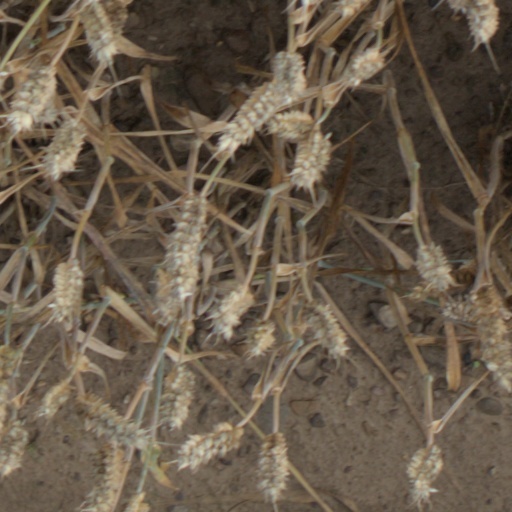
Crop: wheat